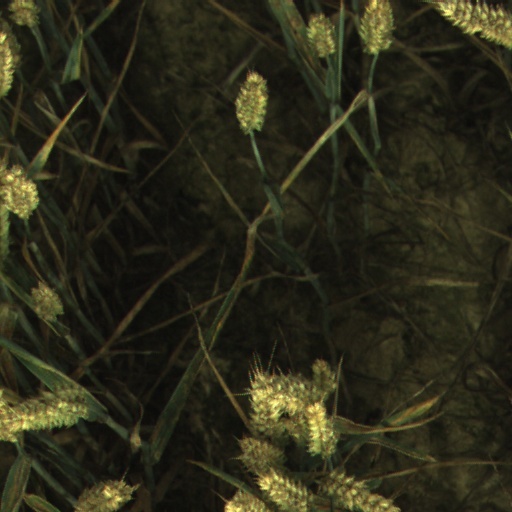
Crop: wheat